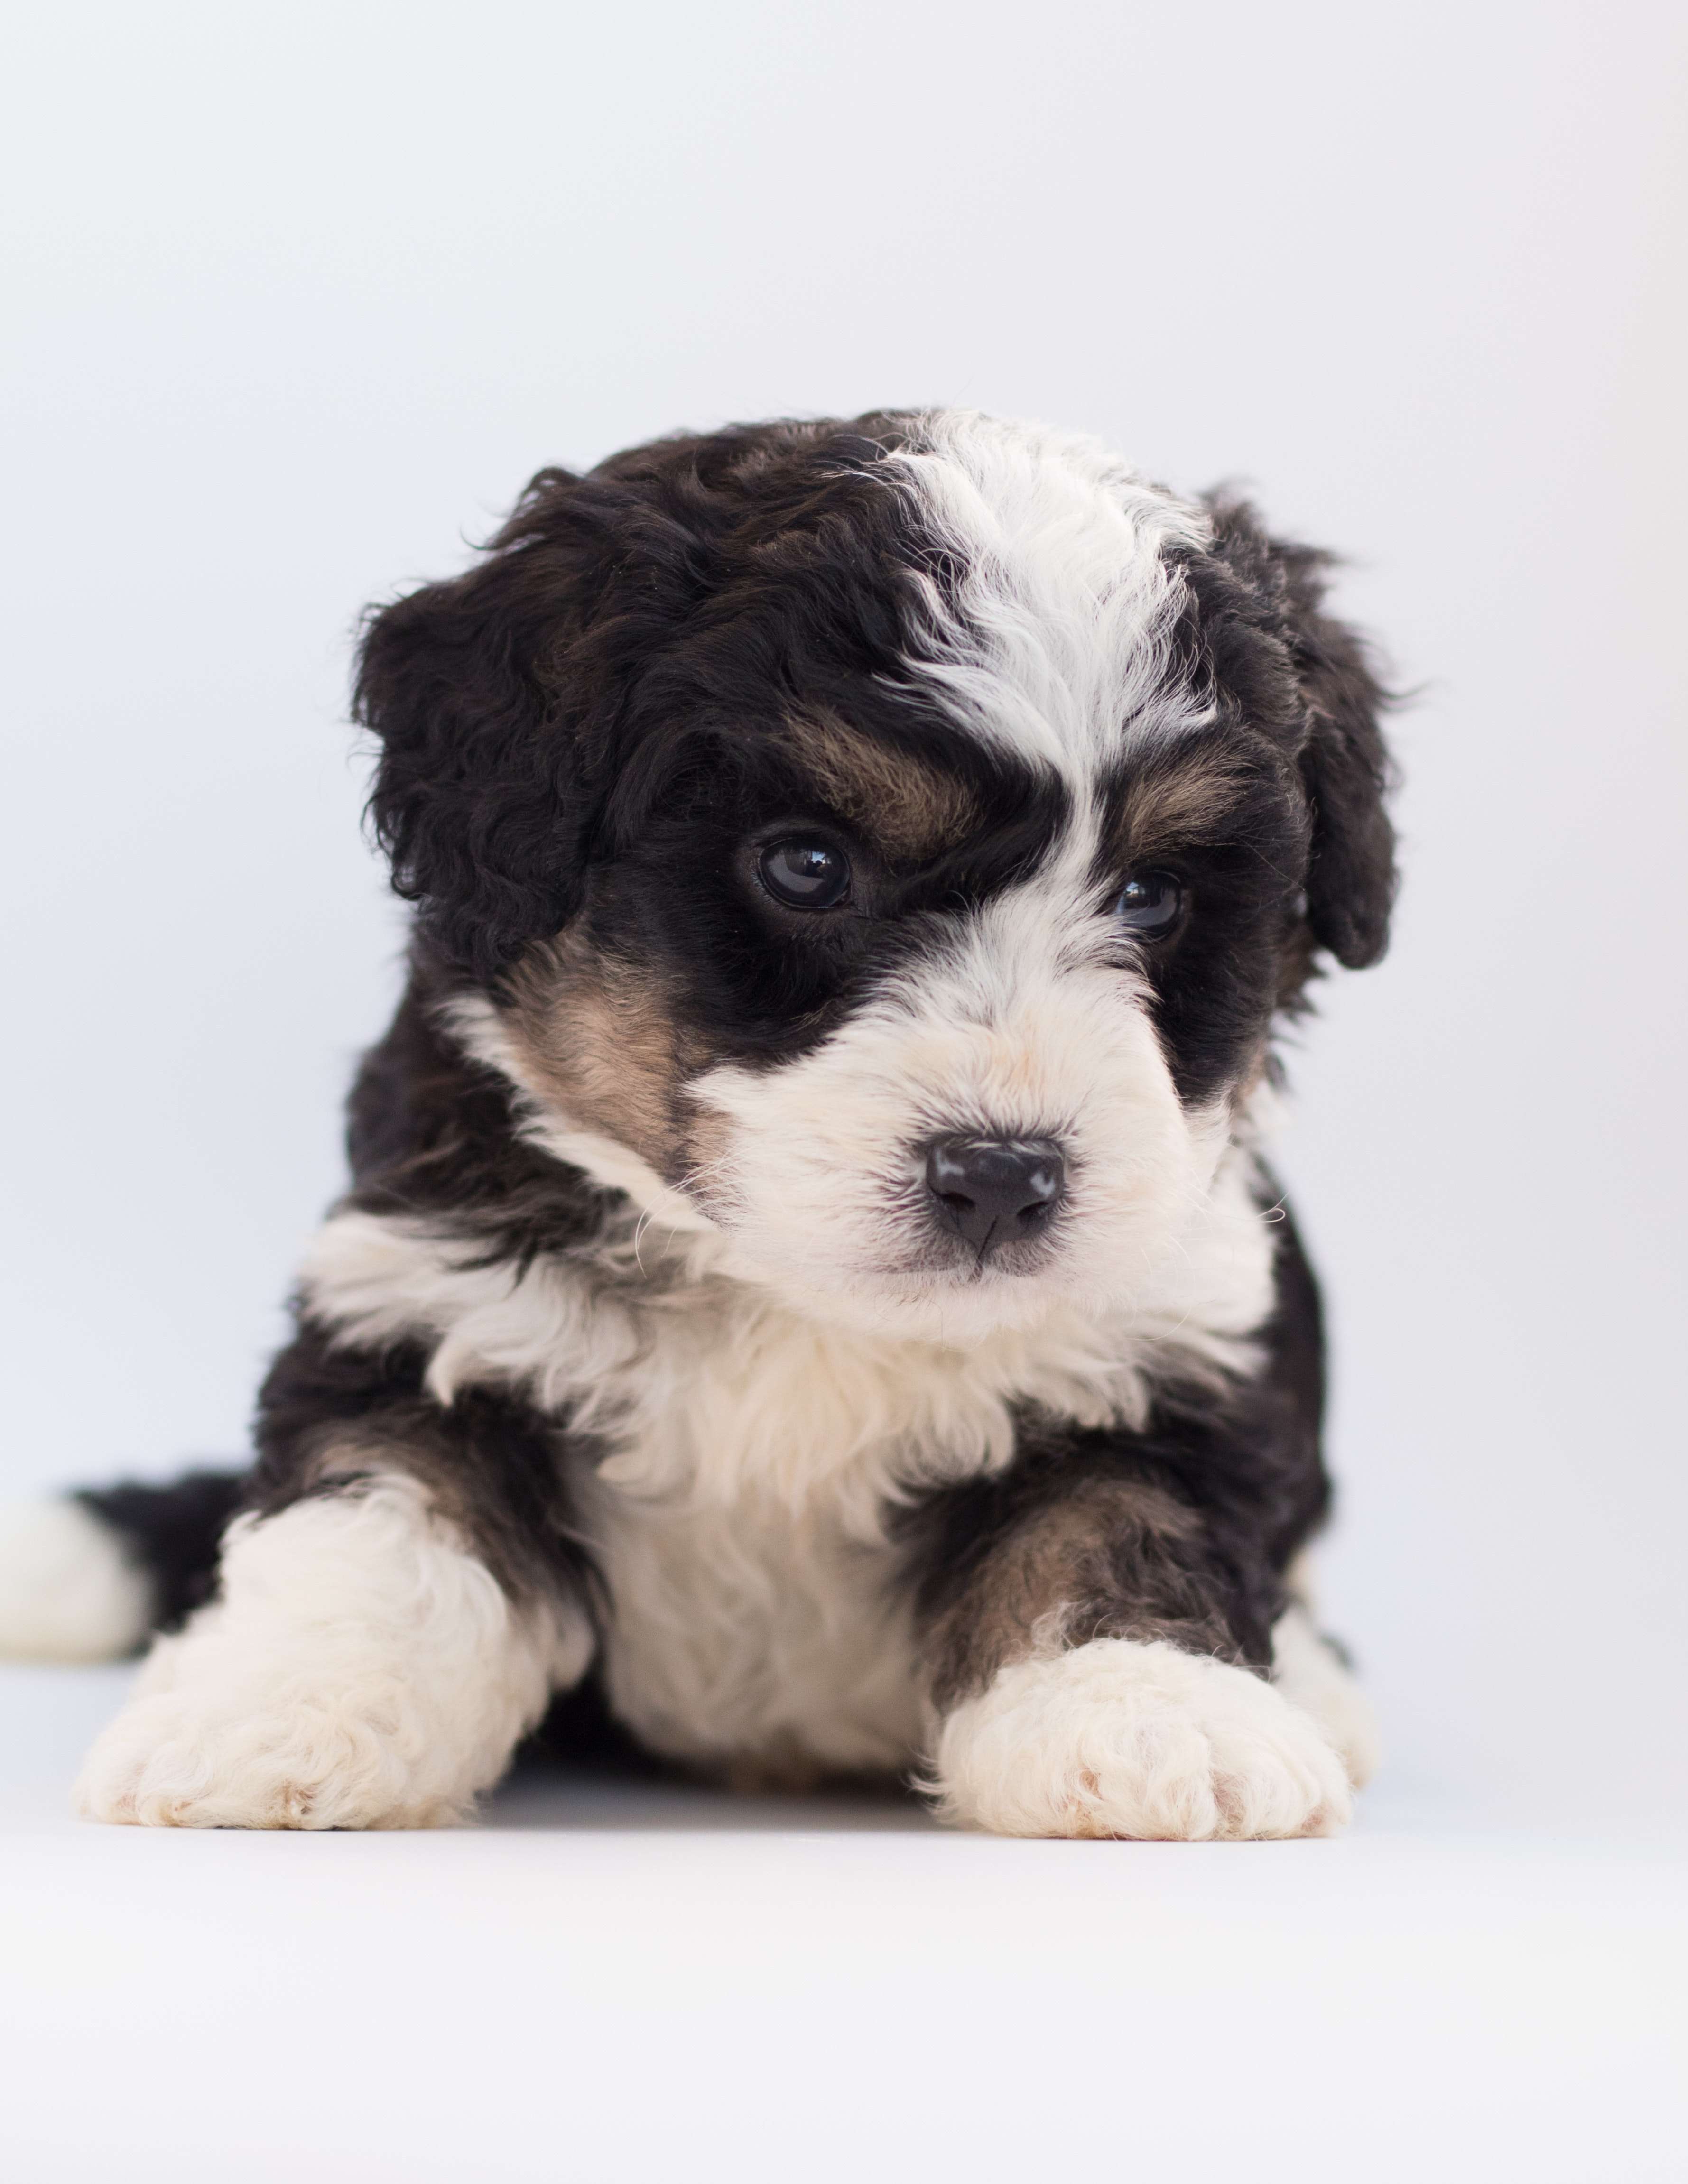
dog, dog like mammal, dog breed, vertebrate, puppy, dog breed group, havanese, schnoodle, carnivoran, snout, cockapoo, cavapoo, cavachon, tibetan terrier, fur, companion dog, spanish water dog, miniature australian shepherd, poodle crossbreed, bolonka, lowchen, morkie